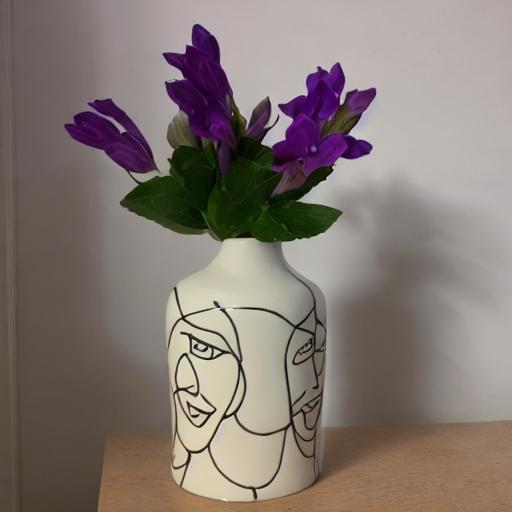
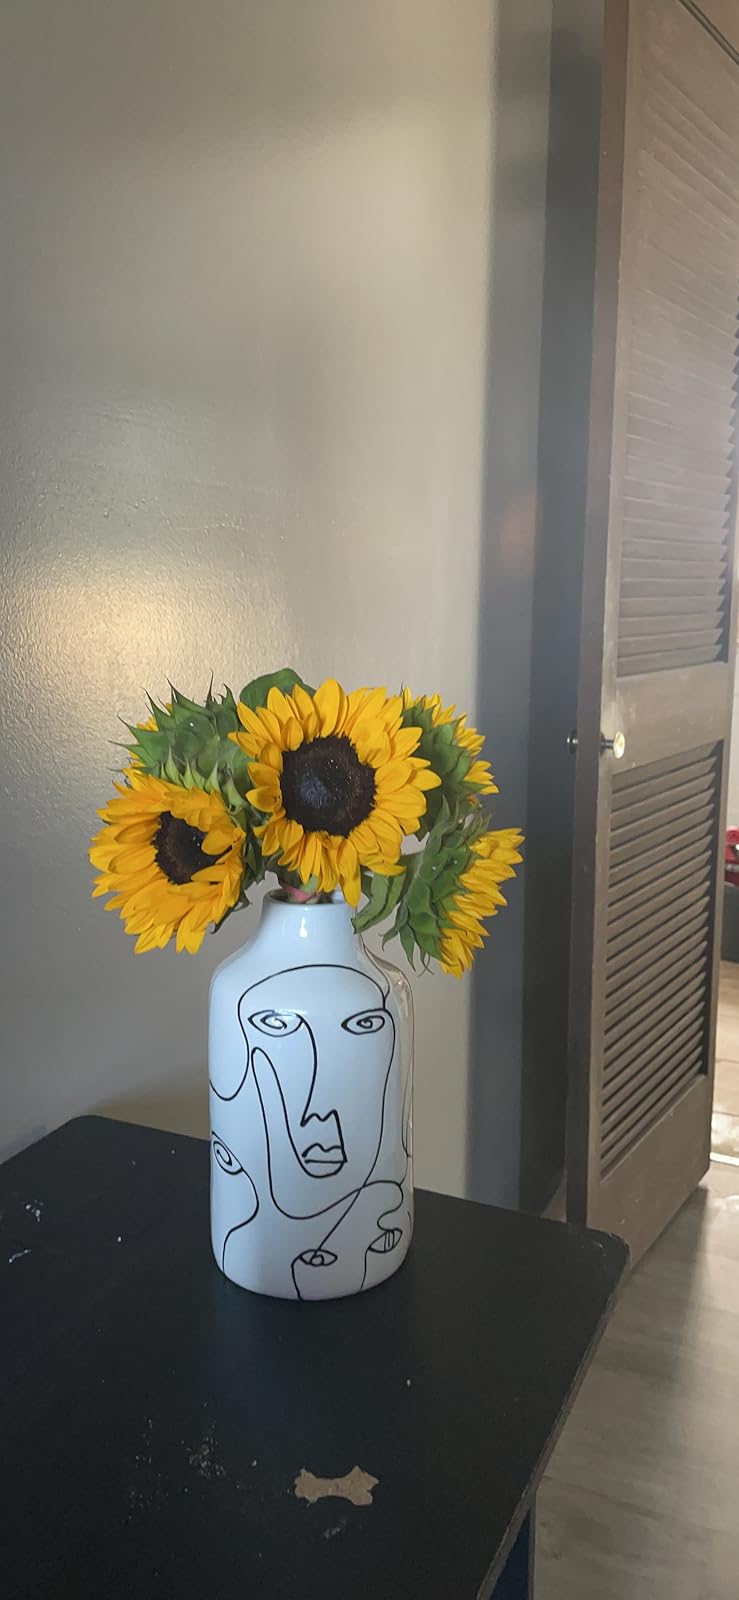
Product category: vase
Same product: no